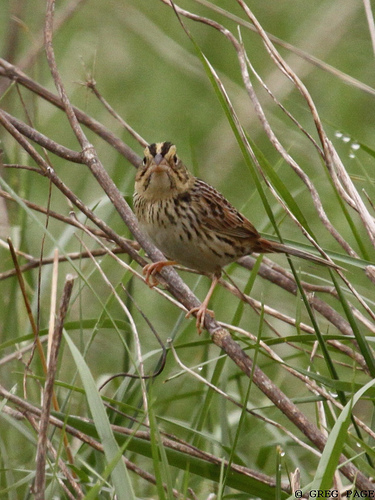
the bird has two skinny thighs that are yellow.
this bird has white eyerings, orange tarsuses and feet, and a striped crown.
an average sized bird with a light brown under belly and dark brown striped wing feathers.
the birds has a brown overall body color with streaks of black on its head.
this bird has a spotted crown, a spotted back, and a short bill
this particular bird has a tan belly and brown and black striped breaststhe bird has a striped crown, and striped brown back.
this bird has wings that are brown and has a striped chesta brown bird with white and black spots, black striped crown and red small bill.
this small bird has dark brown eyebrows and has a white belly.
Species: Henslow Sparrow